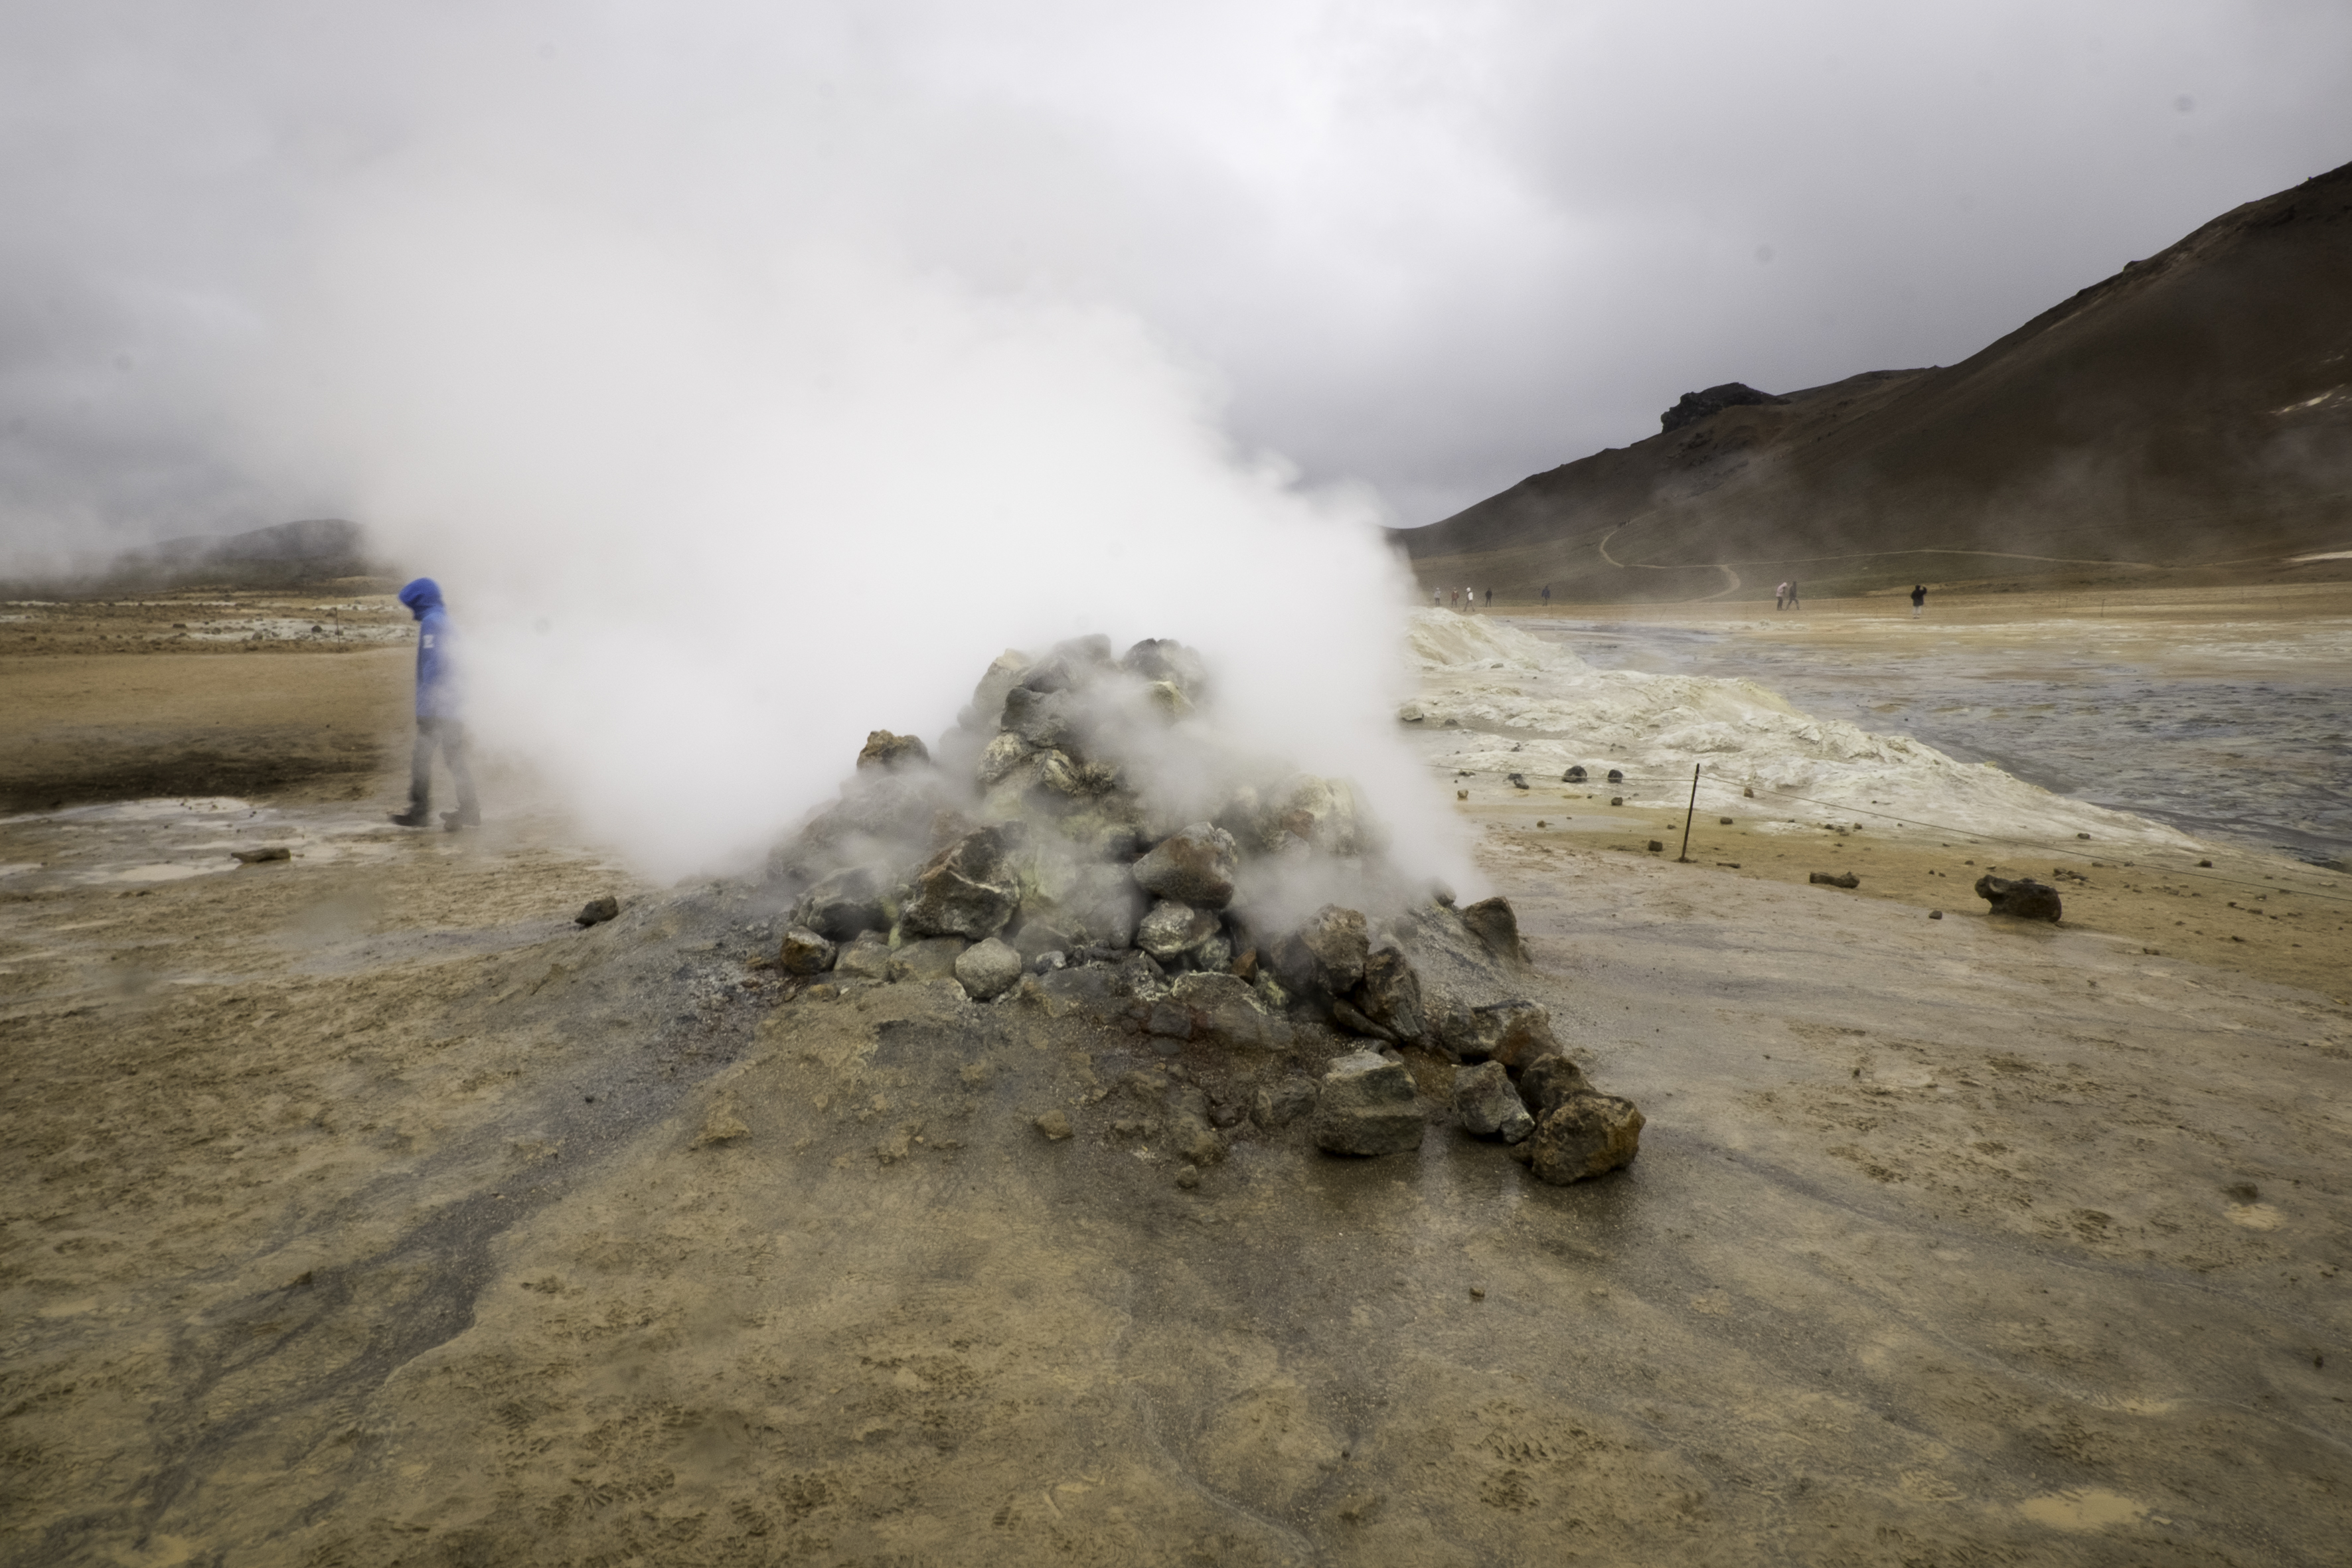
sea, sand, rock, travel, fujifilm, iceland, material, is, geology, fuji, fujixt1, fujix, hverarnd, landform, geographical feature, atmosphere of earth